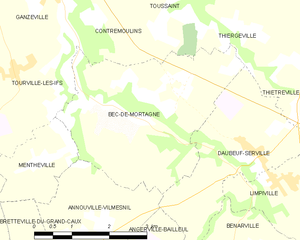
Carte des communes françaises Bec-de-Mortagne
Bec-de-Mortagne est une commune française située dans le département de la Seine-Maritime en région Normandie.